1908 Port Elizabeth flood

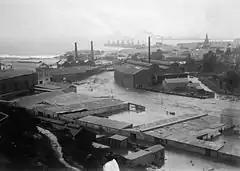
Flooded Lower Valley Road near the Old Tramways Building, Port Elizabeth

The 1908 Port Elizabeth flood was a devastating flood that occurred on 16 November 1908 in Port Elizabeth, caused by a heavy downpour typical of the coastal areas in South Africa, that led the Baaken's River to come down in flood.